German post offices in the Ottoman Empire

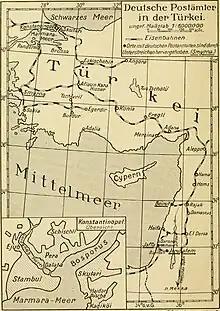
Albert Friedemann's map showing underlined names of towns with German post offices

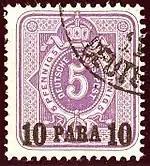
German stamp overprinted for use in Turkey, 1884

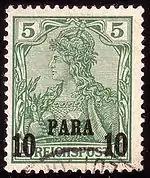
German stamp overprinted for use in Turkey, 1900

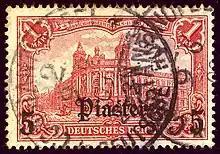
German stamp overprinted for use in Turkey, 1907

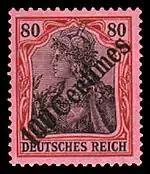
German stamp surcharged in French centimes, 1908

The German post offices abroad were a network of post offices in foreign countries established by Germany to provide mail service where the local services were deemed unsafe or unreliable. They were generally set up in cities with some sort of German commercial interest. In early use only the cancellation mark can identify their postal use abroad; such stamps are known as "Vorläufer" (forerunner) stamps. Later stamps are identified by overprints even when not postally used. German abroad stamps started appearing in the late 19th century and reached their heyday at the beginning of the 20th century; they closed down during or shortly after World War I.